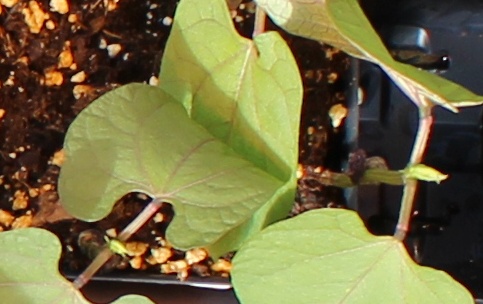
Label: Blackbean